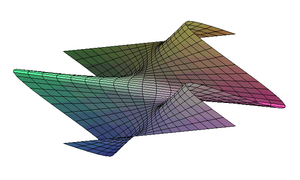
Cônoïde
En mathématiques, et plus précisément en géométrie, une surface réglée est une surface par chaque point de laquelle passe une droite, appelée génératrice, contenue dans la surface.
En géométrie, un conoïde est une surface réglée dont toutes les droites sont parallèles à un plan directeur et passent par une droite. Lorsque le plan directeur et l'axe sont perpendiculaires, le conoïde est dit droit. Un conoïde est un cas particulier de surface de Catalan.